Dad Clarke

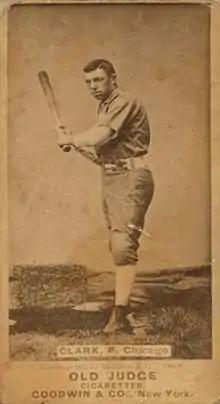
Baseball card of Clarke

William H. "Dad" Clarke (January 7, 1865 – June 3, 1911) was an American professional baseball pitcher. He played in Major League Baseball from to for the Chicago White Stockings, Columbus Solons, New York Giants, and Louisville Colonels.